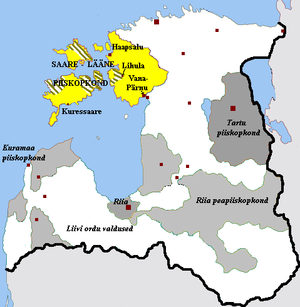
Øsel-Wiek bispedømme
Øsel-Wiek bispedømme ses med gul farve
Øsel-Wiek bispedømme var et delvist selvstændigt romersk-katolsk bispedømme i områderne Wiek og Øsel i den vestlige del af Estland.